William Atherton (plantation owner)

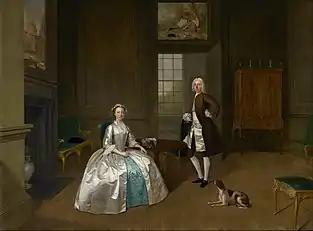
His parents, Mr and Mrs William Atherton by Arthur Devis. Painted in 1744. Walker Art Gallery

Atherton travelled to Jamaica as a merchant and went on to act as the overseer of a sugar plantation. Members of his family had been involved in the Atlantic slave trade since at least 1737, and were known as Liverpool privateers.